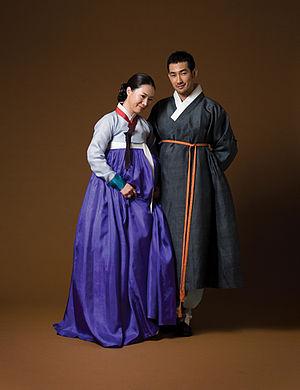
L'art coréen recouvre l'ensemble des arts pratiqués sur le territoire de la Corée depuis la Préhistoire, et à l'époque contemporaine cela concerne aussi l'importante diaspora coréenne, résidant plus ou moins temporairement hors de Corée.